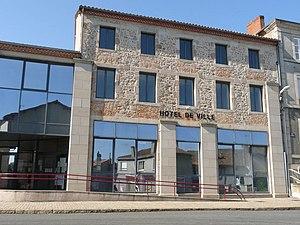
Hôtel de ville, Chabanais, France
Chabanais est une commune du sud-ouest de la France, située dans le département de la Charente.